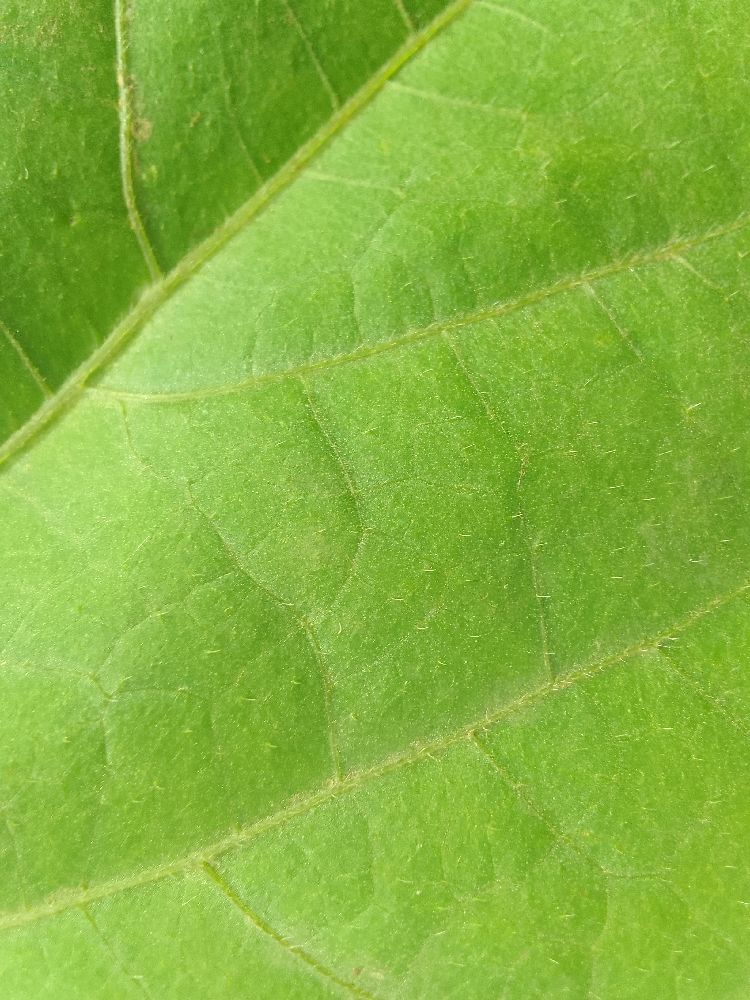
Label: healthy